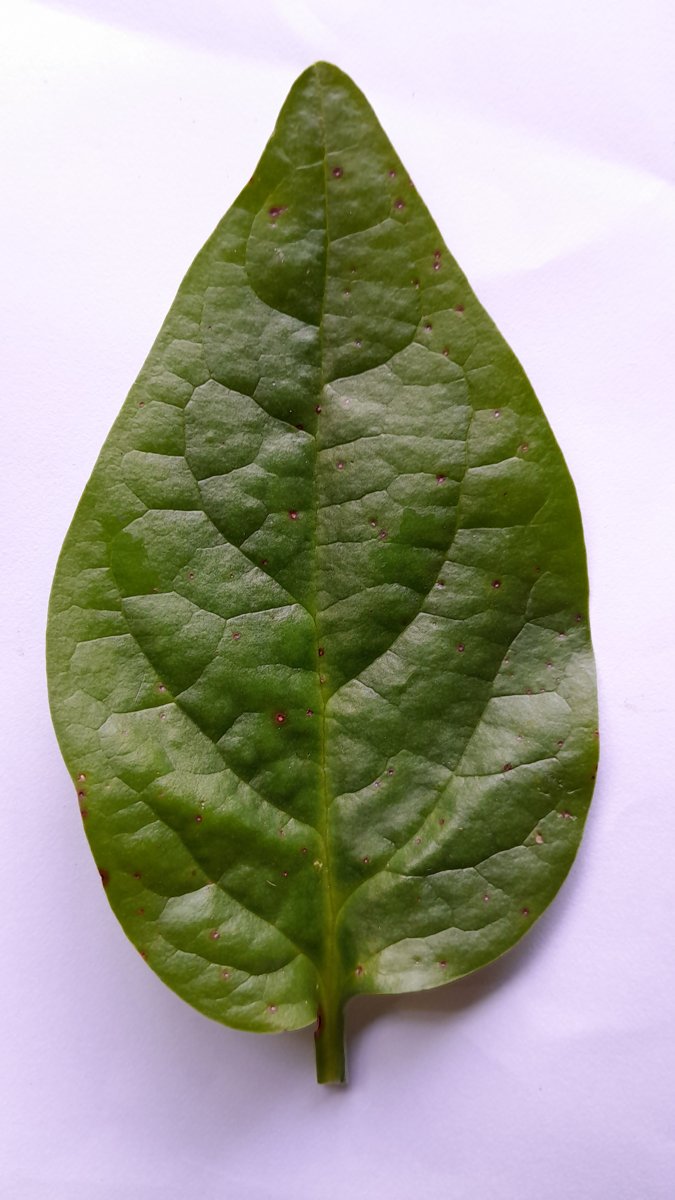
Label: Bacterial-Spot